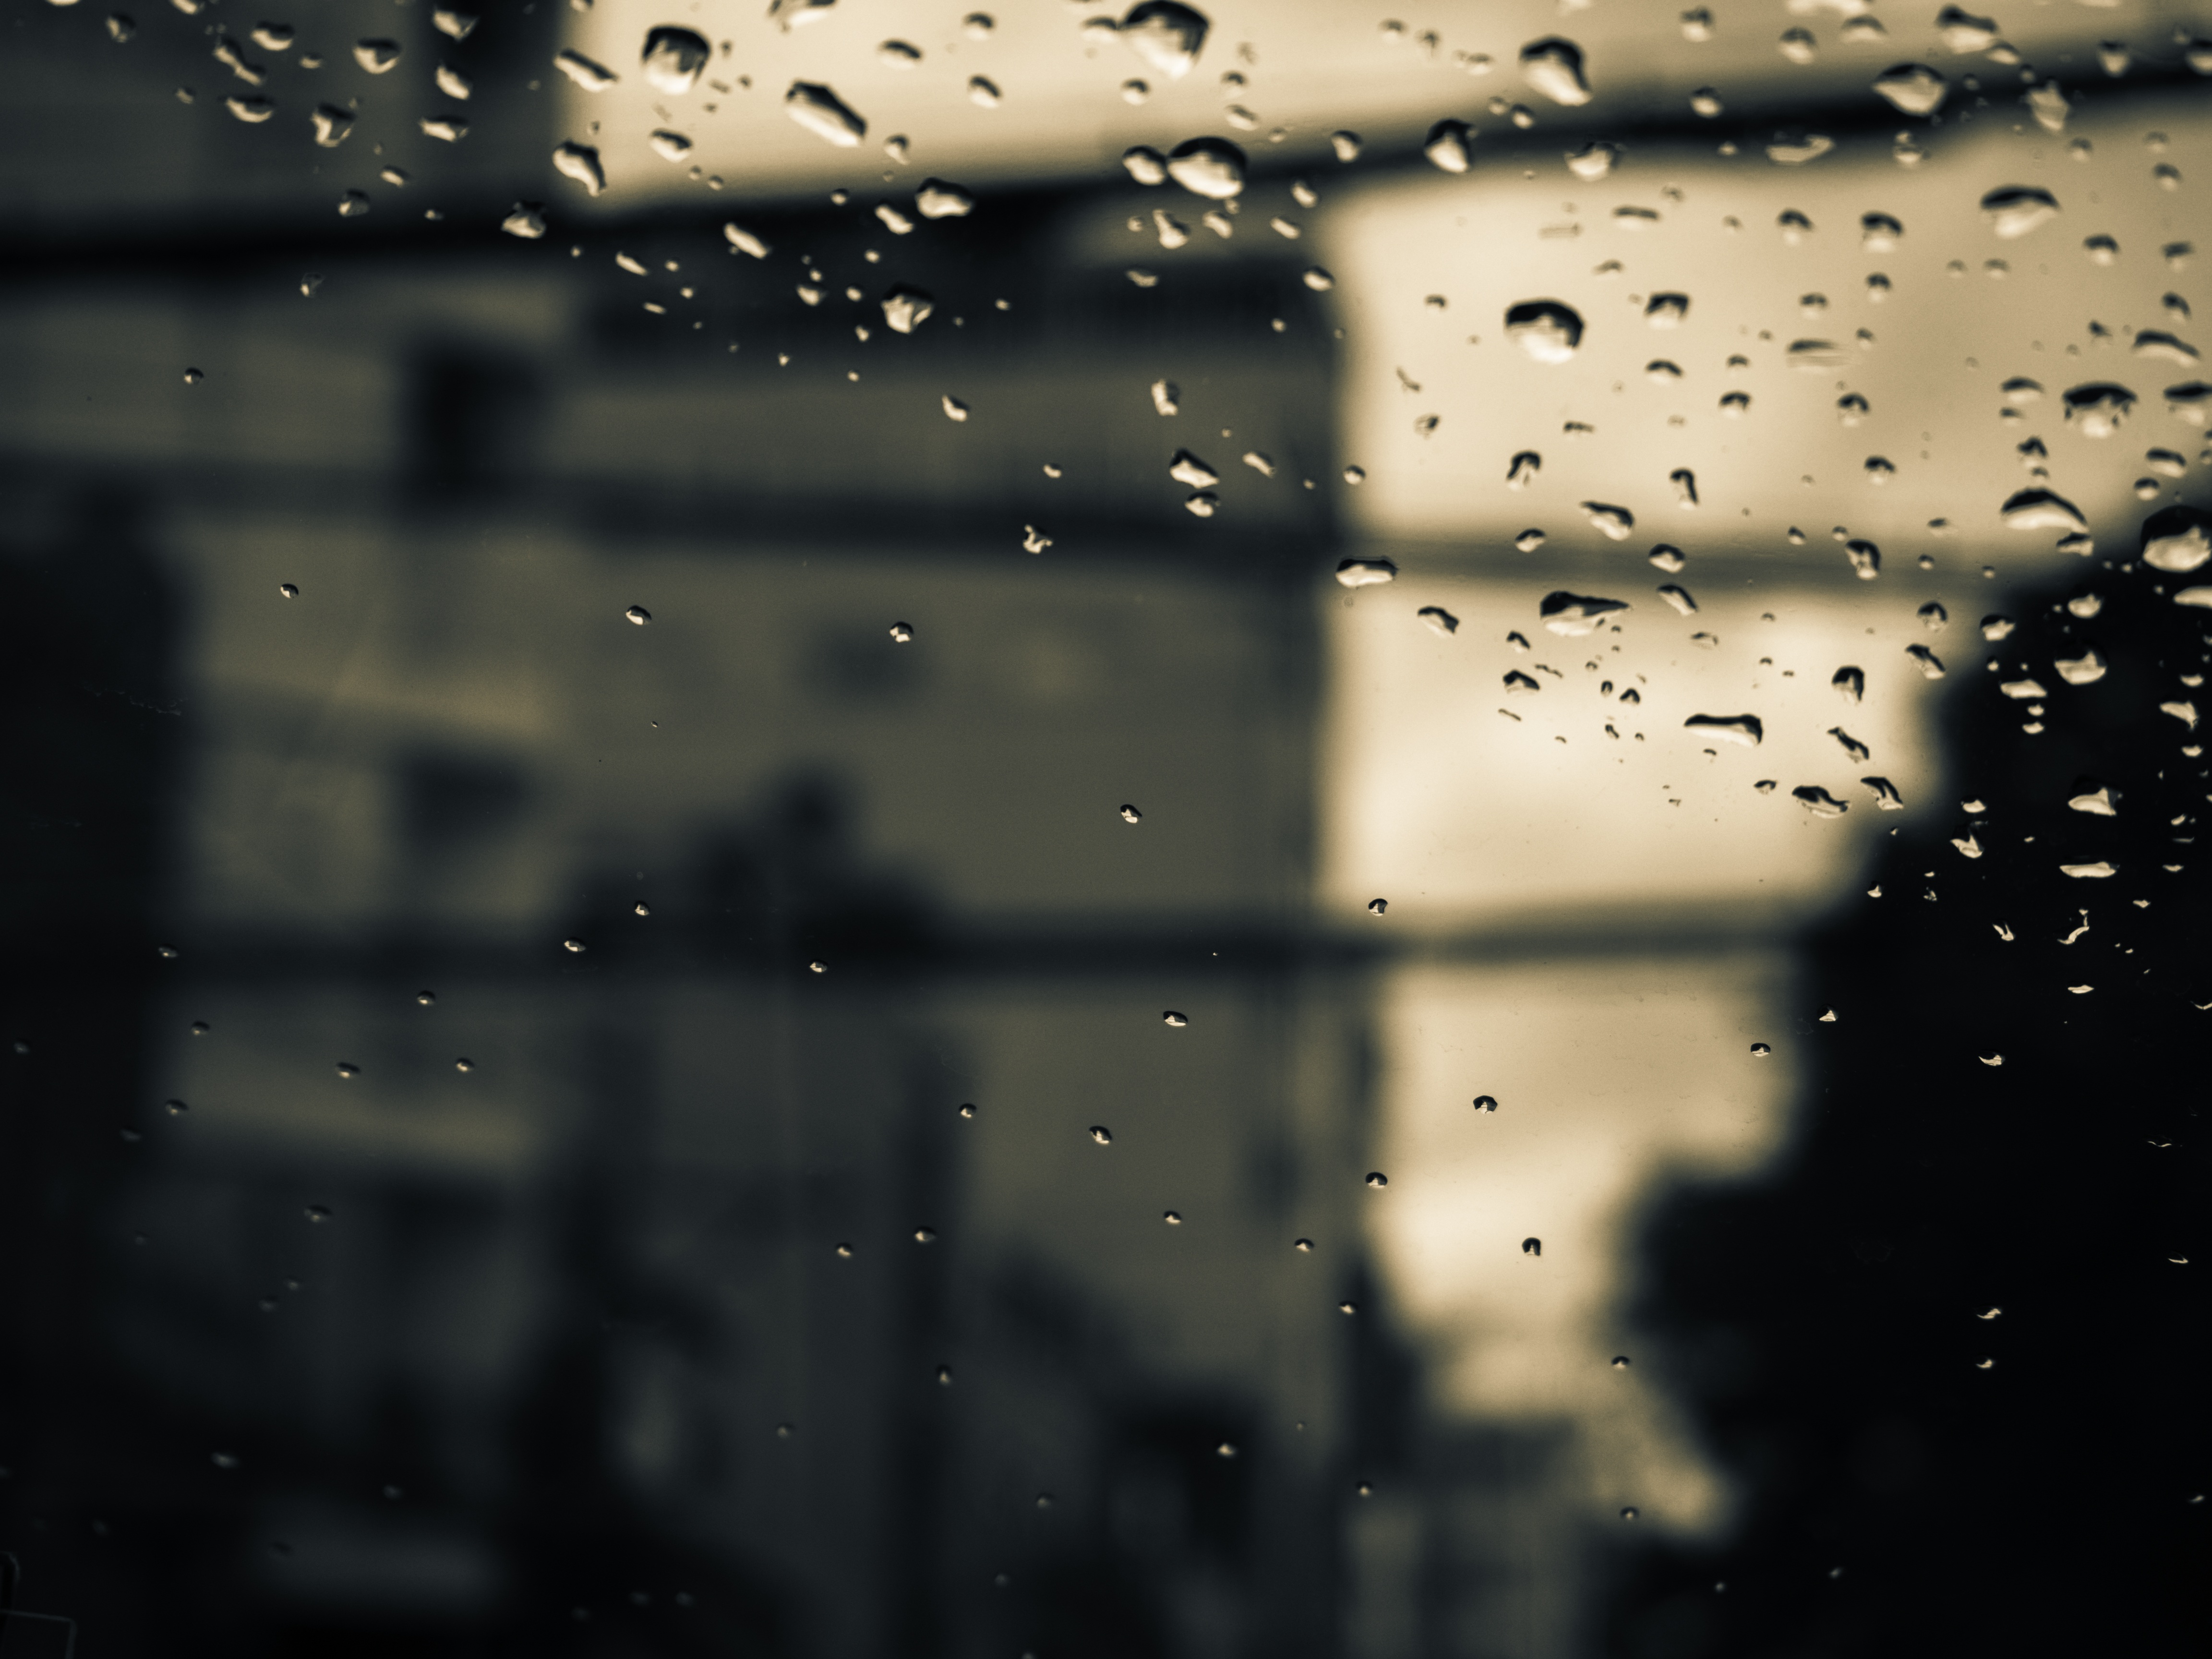
water, drop, light, blur, black and white, texture, rain, building, clear, line, reflection, weather, darkness, monochrome, close up, droplets, windscreen, macro photography, monochrome photography, computer wallpaper